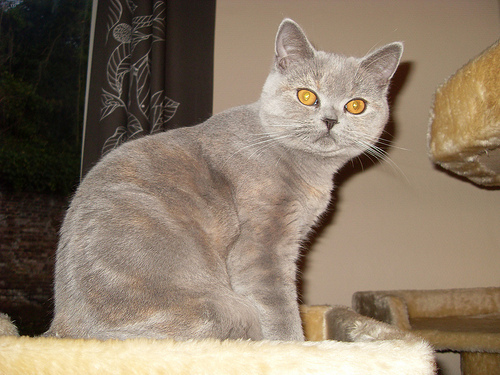
Animal: cat
Breed: British Shorthair